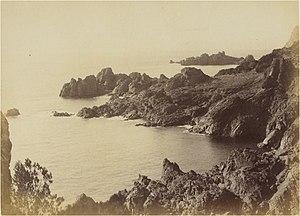
L’île d'Or — /ildɔʁ/ — appartient à la partie est de la commune française de Saint-Raphaël, dans le département du Var. Partie intégrante du paysage, cette île fait face à la plage du Débarquement du Dramont.